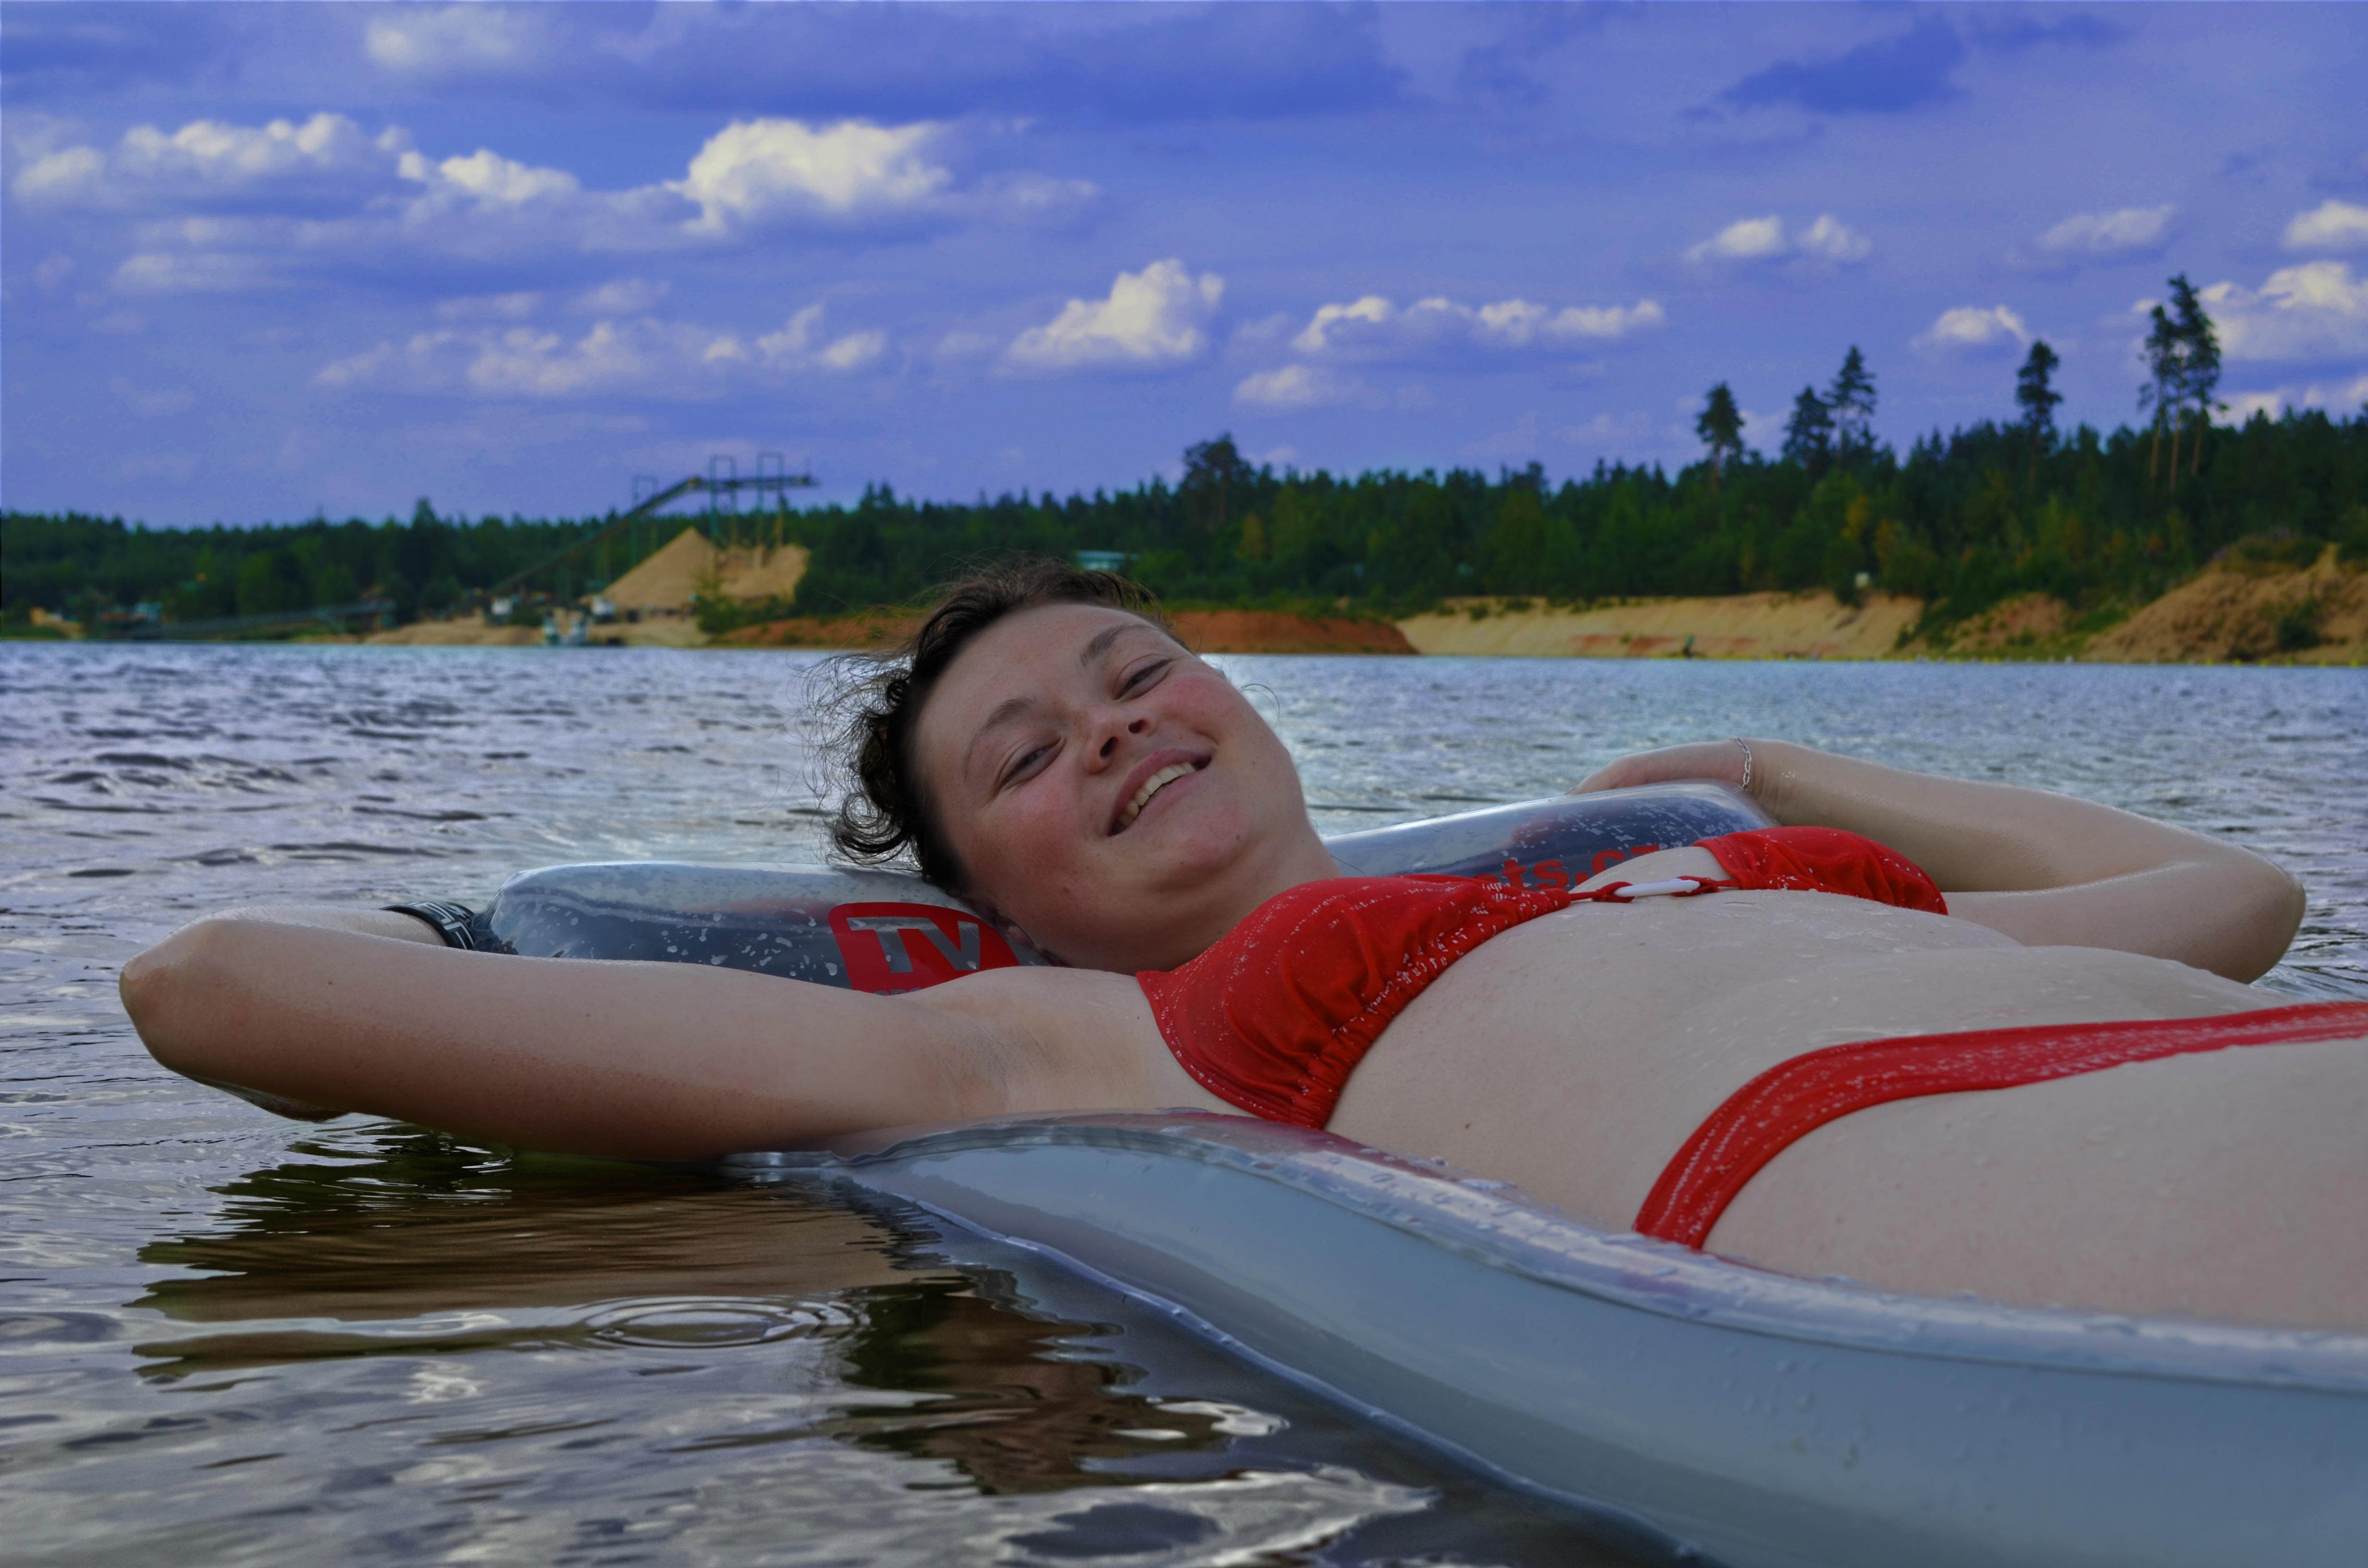
landscape, sea, water, sky, woman, boat, lake, vacation, canoe, paddle, vehicle, surface, clouds, boating, watercraft, tubing